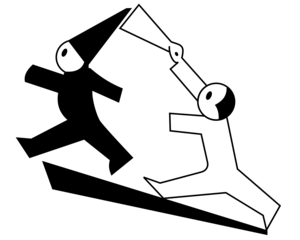
L'Unterseeboot 995 ou U-995 est un sous-marin allemand de type VIIC/41 utilisé par la Kriegsmarine pendant la Seconde Guerre mondiale.